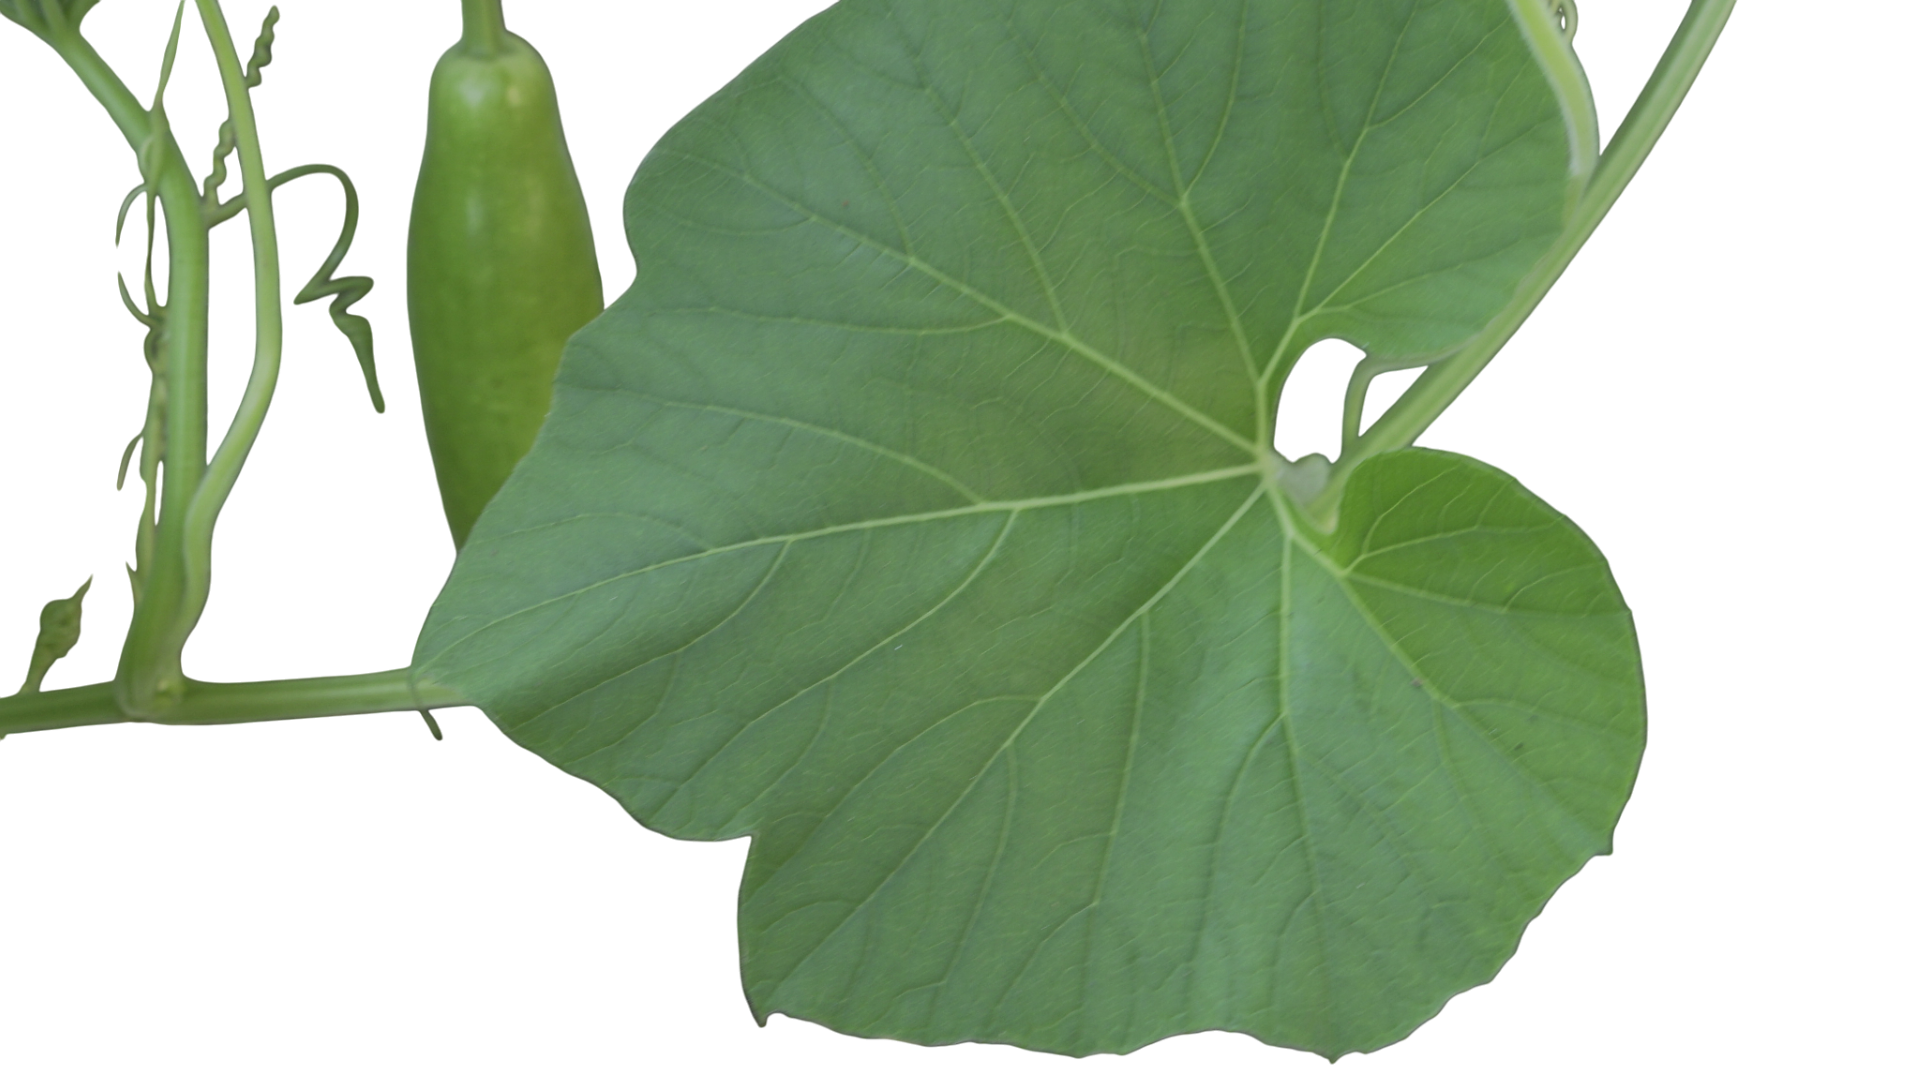
Crop: Bottle Gourd
Label: Healthy